Edward Garrick

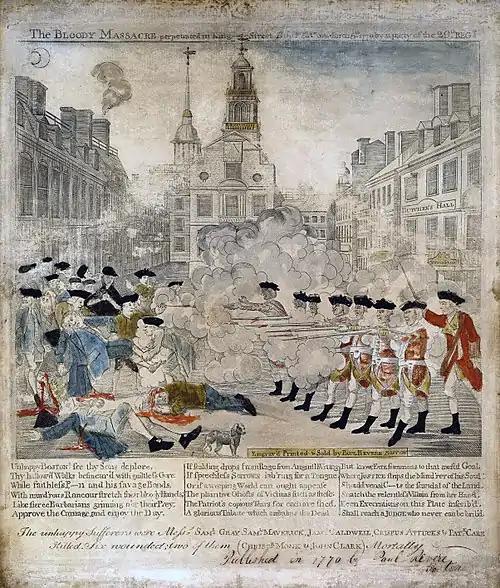
Engraving of the Boston Massacre Garrick initiated, drawn by Paul Revere

During the evening of March 5, 1770, a drunk Edward Garrick and his fellow wigmaker's apprentice Bartholomew Broaders were among a crowd of local youth taunting and throwing snowballs at John Goldfinch, a captain-lieutenant of the British Army. They had arrived here after crossing paths with Goldfinch after escorting Ann Green and Mary Rogers to the now-famous Boston Custom House. Hugh White, a British private of the 29th Regiment of Foot on guard by the Custom House, overheard this and arrived to aid Goldfinch as Garrick mocked the captain-lieutenant for his negligence to pay a bill due to one of the apprentices of John Piemont, which, in fact, had been paid. When White yelled at Garrick, telling him to show more respect to Goldfinch, Garrick responded only with an exchange of insults and a poke. Fed up, White struck Garrick in the head with his musket, causing him to fall and cry out in pain. Upon this, Broaders and other youths began to argue with White and insult him, drawing a large crowd of civilians. Garrick, bleeding, fled to a British barrack, where he spread the word of his injury to a crowd in front of it. This crowd included John Green, a Bostonian tailor who would later testify at the Boston Massacre trials. Meanwhile, the chaos that was ongoing at the Custom House resulted in the Massacre.